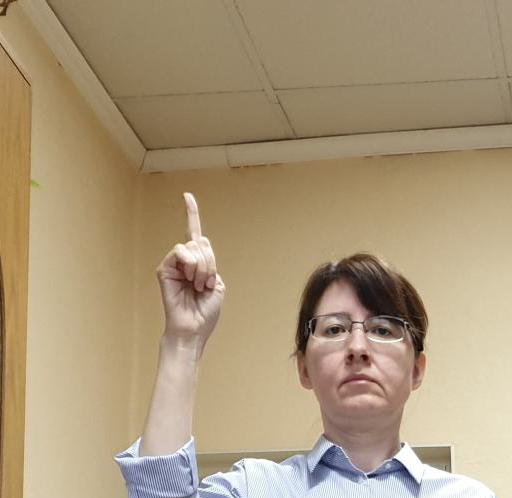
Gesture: one